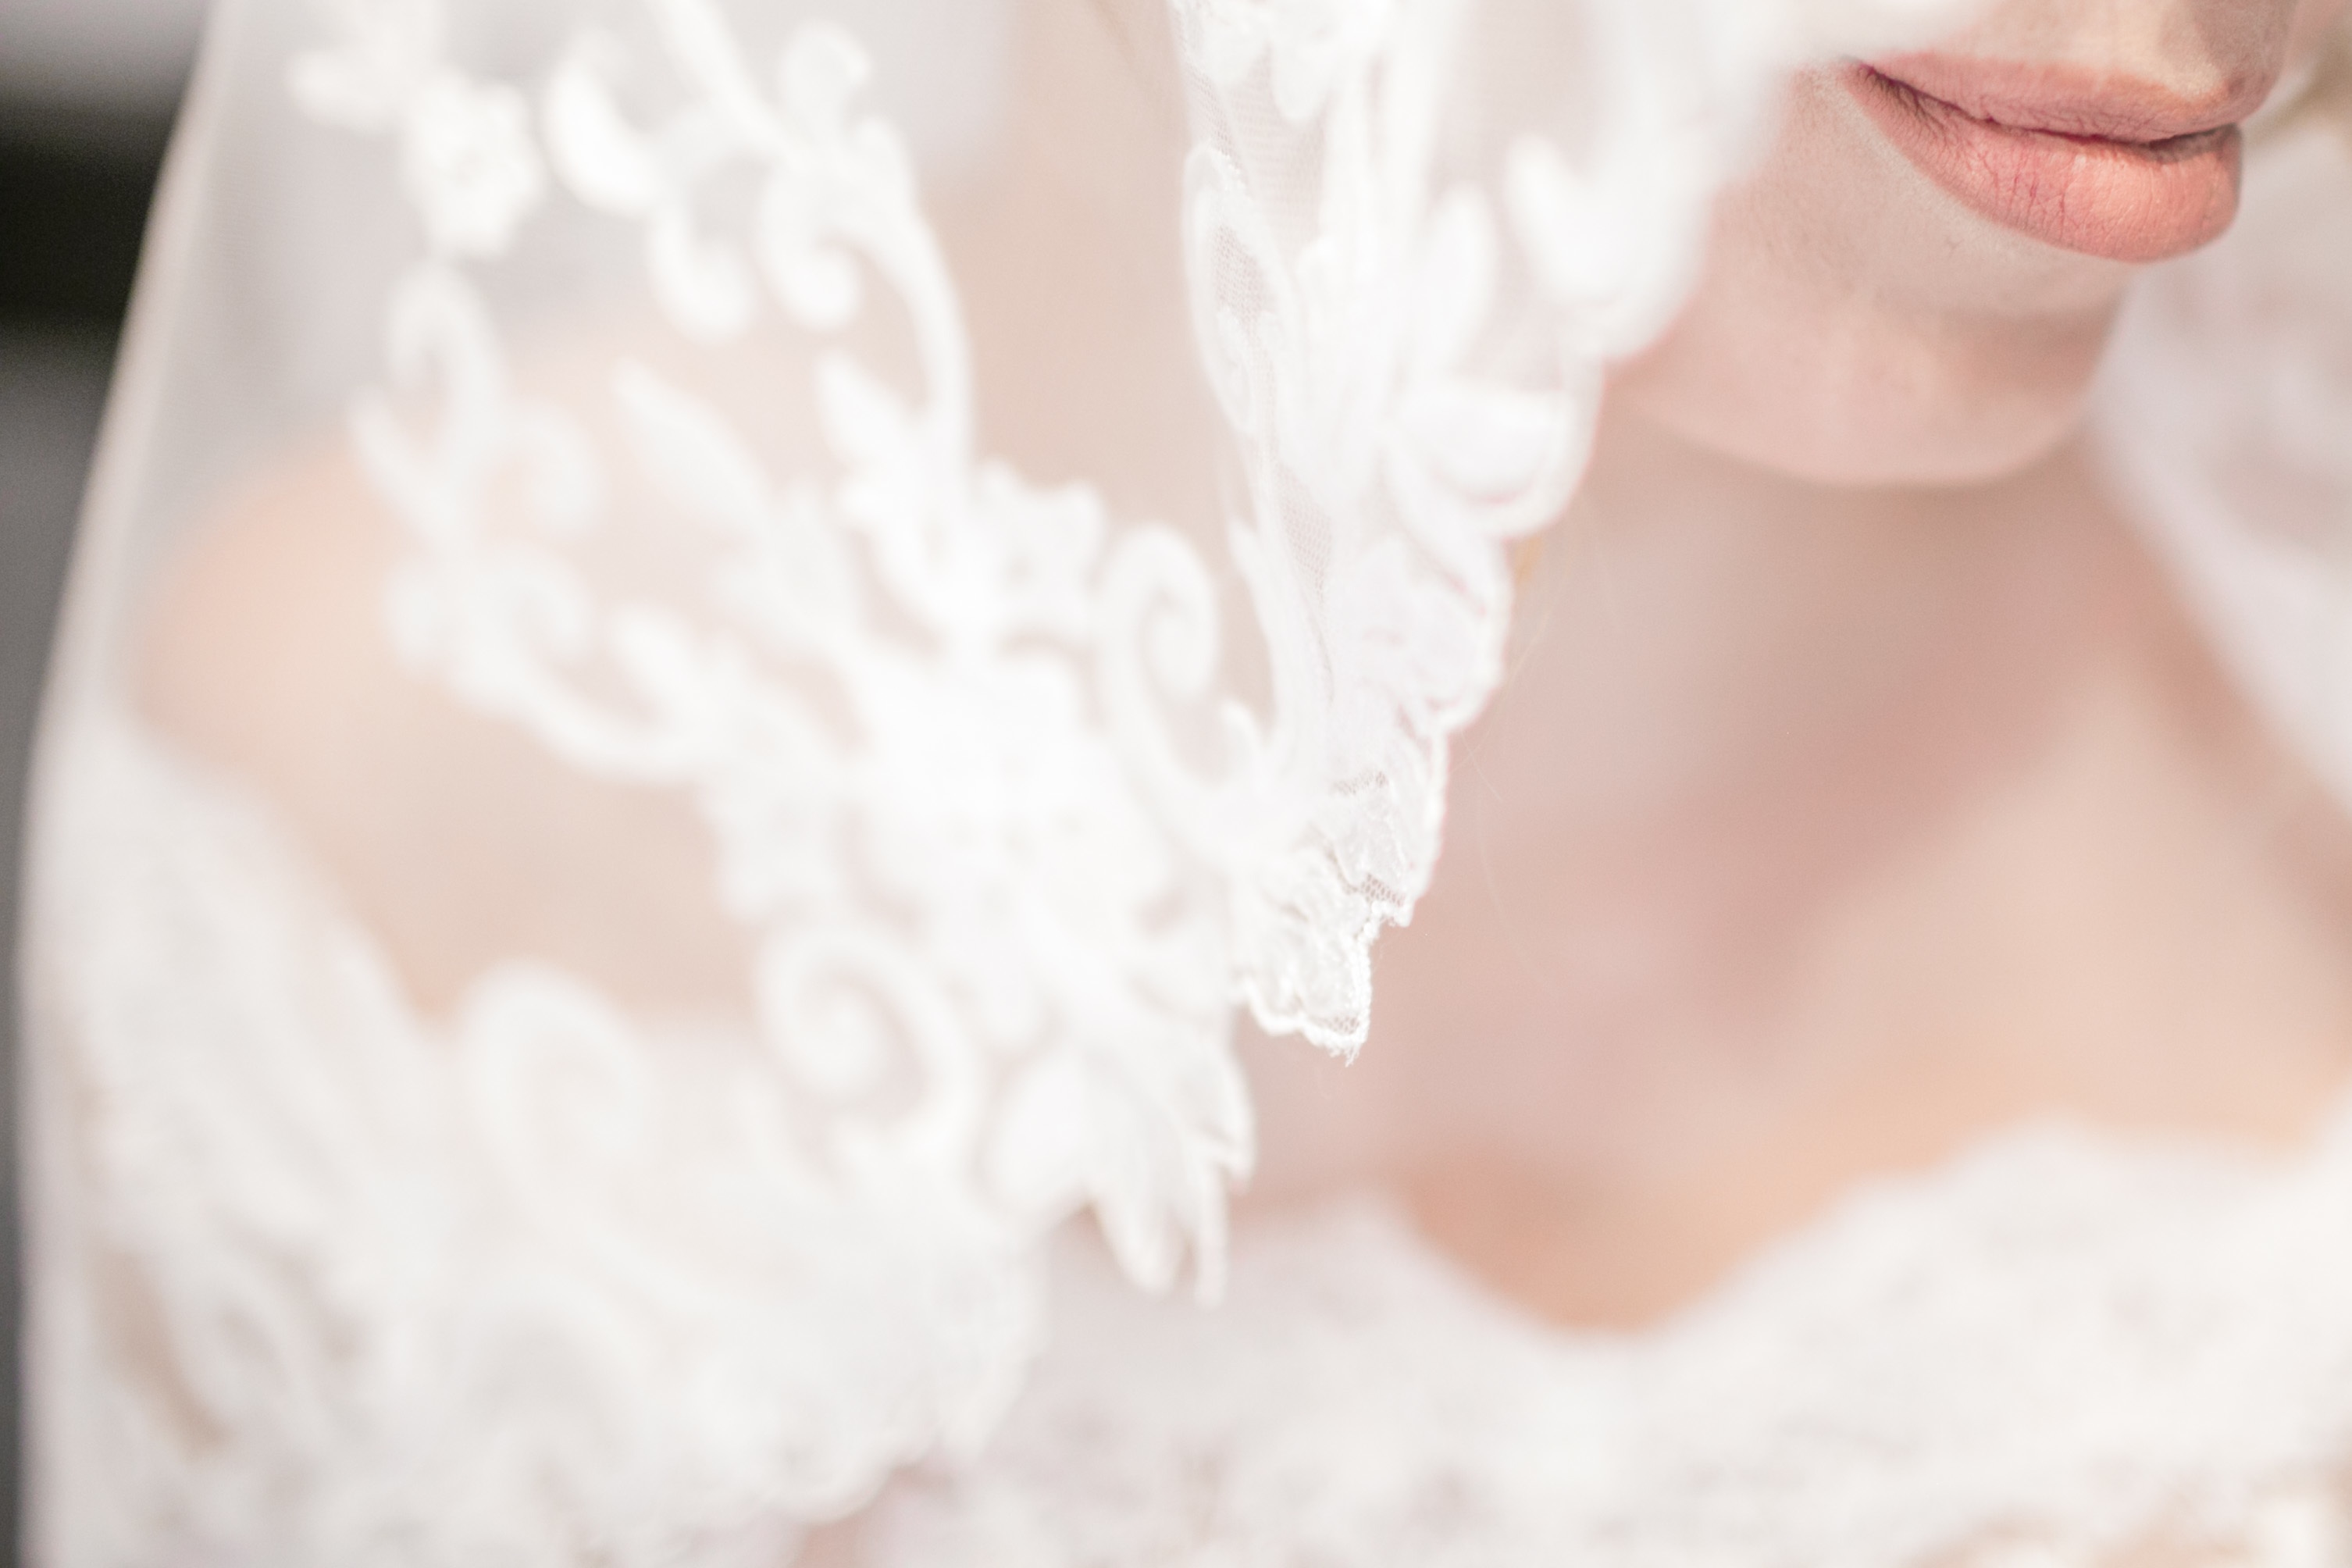
woman, white, flower, petal, pink, wedding dress, bride, marriage, lip, face, dress, gown, veil, bridal veil, bridal clothing, bridal accessory